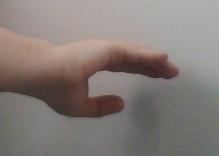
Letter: jeem